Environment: real
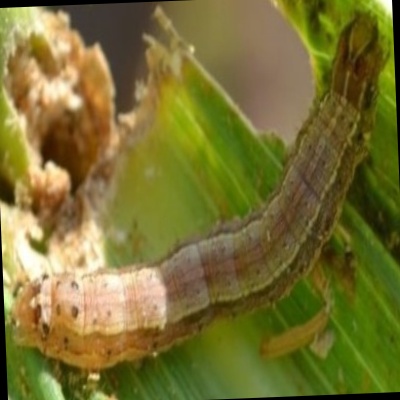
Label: fall_armyworm